Shirak Province

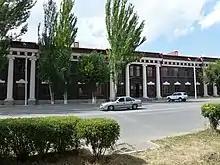
Shirak Province administration in Gyumri

The majority of the Shirak Province population are ethnic Armenians who belong to the Armenian Apostolic Church. The northern and middle parts of Shirak are under the jurisdiction of the Diocese of Shirak headed by Bishop Mikayel Ajapahyan of the Cathedral of the Holy Mother of God in Gyumri, while the southern part is under the jurisdiction of the Diocese of Artik headed by Vardapet Narek Avagyan of the Saint Gregory Cathedral in Artik.